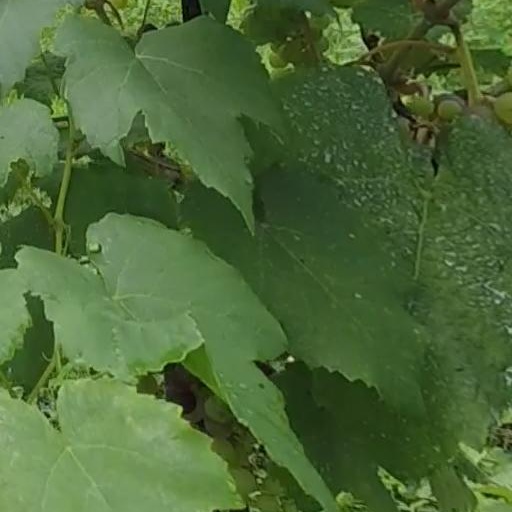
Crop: grape